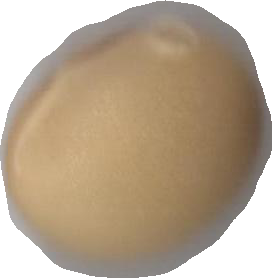
Variety: Dega